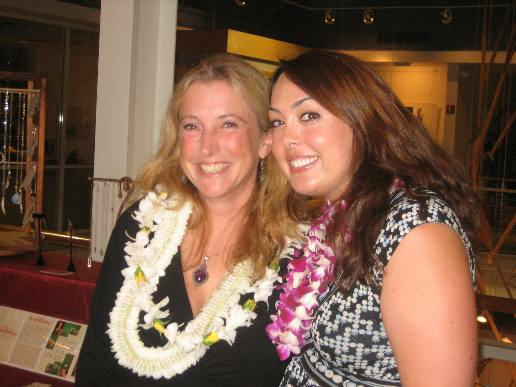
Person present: Yes